Yeva Olenskaya

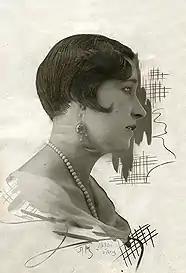

Yeva (Yevgenia) Nikitichna Olenskaya (1900, Quba, Baku Province, Russian Empire – 20 May 1959, Baku, Azerbaijan SSR, Soviet Union) was an Azerbaijani Soviet actress, Hero of Labor (1927), People's Artiste of the Azerbaijan SSR (1949). She is best known for her role in the silent film “"Arshin mal alan"” ("The Cloth Peddler") (1917).